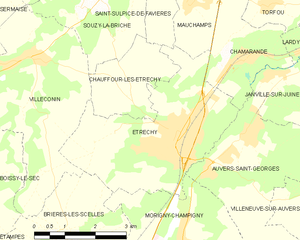
Carte des communes françaises Étréchy